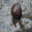
Label: snail